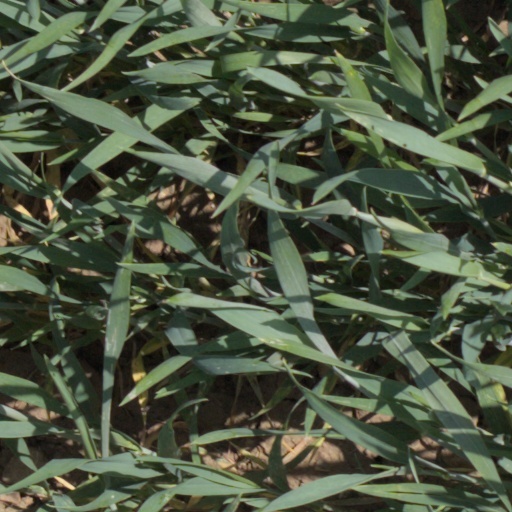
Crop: wheat